Russian language

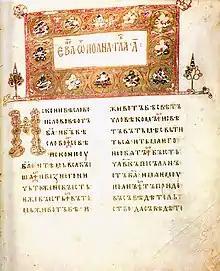
The Ostromir Gospels of 1056 is the second oldest East Slavic book known, one of many medieval illuminated manuscripts preserved in the Russian National Library.

The number of listed words or entries in some of the major dictionaries published during the past two centuries, are as follows: